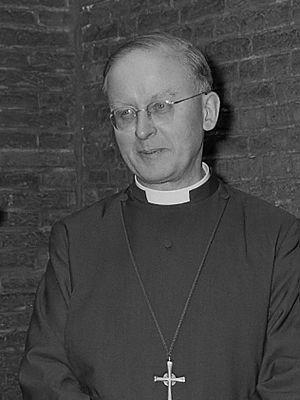
Frederick Donald Coggan, baron Coggan, fut le 101ᵉ archevêque de Cantorbéry.